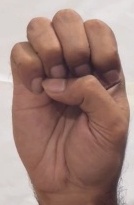
ASL sign: E